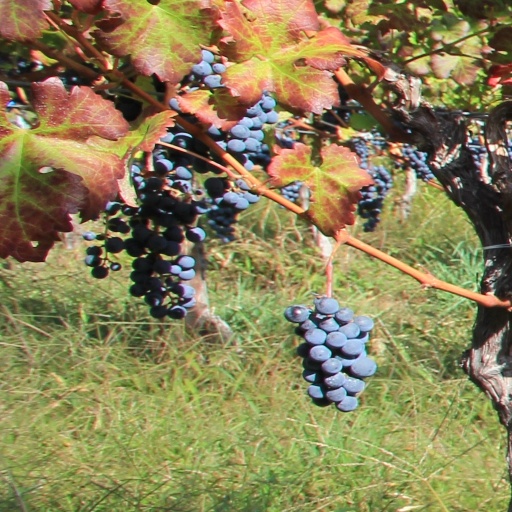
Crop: grape